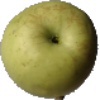
Label: Apple Golden 3